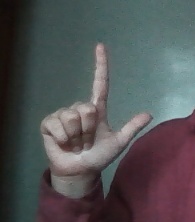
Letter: laam